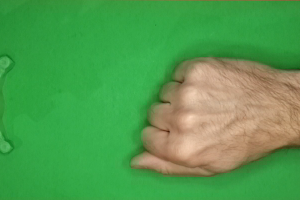
Label: rock